Old Albany Post Road

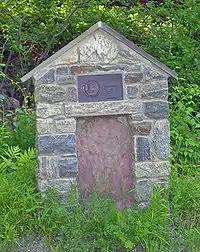
Milestone 54

After the war, the new state began making further use of the road. A regular stagecoach route was chartered along the road by the legislature in 1785, and the mileposts were upgraded by the end of the century. By then a regular mail route was in place, with riders going up the east side of the river and down another road on the west side on a weekly basis.